Bruno Fernando

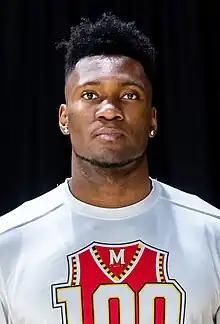
Fernando in 2019

Bruno Afonso David Fernandes, also known as Bruno Fernando (born August 15, 1998), is an Angolan professional basketball player for Real Madrid of the Spanish Liga ACB and the EuroLeague. He played college basketball for the Maryland Terrapins. Fernando is the first NBA player from Angola.